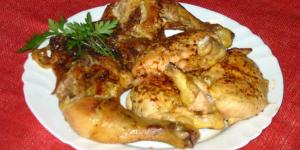
pollo a la parrilla